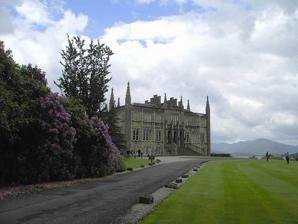
Building: Ross Priory
Country: United Kingdom
Year built: 1816
Historic site Ross Priory Ross Priory Coordinates 56°03′17″N 4°32′50″W / 56.0546°N 4.5473°W / 56.0546; -4.5473 Listed Building – Category A Designated 14 May 1971 Reference no. LB7625 Inventory of Gardens and Designed Landscapes in Scotland Designated 1 July 1987 Reference no. GDL00329 Location in West Dunbartonshire Ross Priory is an early 19th-century country house located west of Gartocharn , West Dunbartonshire , on the south shore of Loch Lomond , Scotland. From the 14th century the estate, known as The Ross , was owned by a branch of the Buchanan family of Buchanan Castle , who built a house here in 1695. The present house is the result of remodelling by James Gillespie Graham and was complete in 1816. The term " priory " does not imply ecclesiastical provenance, but is simply a 19th-century romantic affectation. [1] Sir Walter Scott spent time at Ross Priory in the years following the rebuilding. It was owned by subsequent members of the Leith-Buchanan family until the later 20th century. In 1973 it was sold to Strathclyde University and now serves as a recreational and conference centre. Ross Priory is protected as a category A listed building , and the grounds are included on the Inventory of Gardens and Designed Landscapes in Scotland , the national listing of significant gardens. History The history of Ross Priory began with the Buchanan Clan during the 11th century. A dwelling is known to have existed on the site from as early as 1693. It is reported that in 1745 the Buchanans were cursed by the Marquess of Tullibardine , who, in the aftermath of the Battle of Culloden asked James Leith-Buchanan, 5th of Ross, for shelter at the Priory but was instead betrayed and given over to King George 's men. Tullibardine cursed them with the utterance: " There will be Murrays on the Braes of Atholl land when there’s ne’er a Buchanan at the Ross .” The Marquess's curse came to pass when, in 1925, the Leith-Buchanan's male line finally died out and the house was leased to Major George J.H. Christie, a veteran of World War I, remaining in the family's possession until shortly after the Major's death. Christie was responsible for the development and cultivation of the Priory's surrounding gardens. The Priory was sold to the University of Strathclyde in 1971, despite objections from the local population . [1] Architecture Ross Priory has been described as a Scottish Gothic style country house. [2] It was designed in 1812 by Dunblane -born architect James Gillespie Graham (1776–1855) as an extensive remodelling of the site's existing farmhouse. Ross Priory comprises approximately 200 acres (80 hectares) of land and includes a formal garden, parkland, a burial ground and golf course. Famous visitors Sir Walter Scott is said to have taken inspiration for his Waverley Novels from impressions formed during annual visits to the Priory. A room on the first floor is named for him. [3] Current use Ross Priory is now commonly used for meetings and entertainment by staff and graduates of Strathclyde University, as well as being a wedding venue. Its surrounding gardens, woodlands and parkland are open as part of Scotland's Gardens Scheme. There are 11 en suite bedrooms within the house, each of which are let on a bed & breakfast basis. Dinner is available by prior reservation. There is also a self-catering cottage on the loch shore which is let per week or for a 3 night weekend. Notes ^ Reid, Carol (Spring 2006). "Ross Priory" . Friends of Loch Lomond Newsletter . Helensburgh: The Friends of Loch Lomond & the Trossachs. ^ Deans, Joyce (22 January 2008). "Ross Priory" . Rias . Edinburgh: Royal Incorporation of Architects in Scotland. ^ Lockhart, J.G. (1871). "Chapters IV and VI" . The Life of Scott . Edinburgh: Adam and Charles Black. References